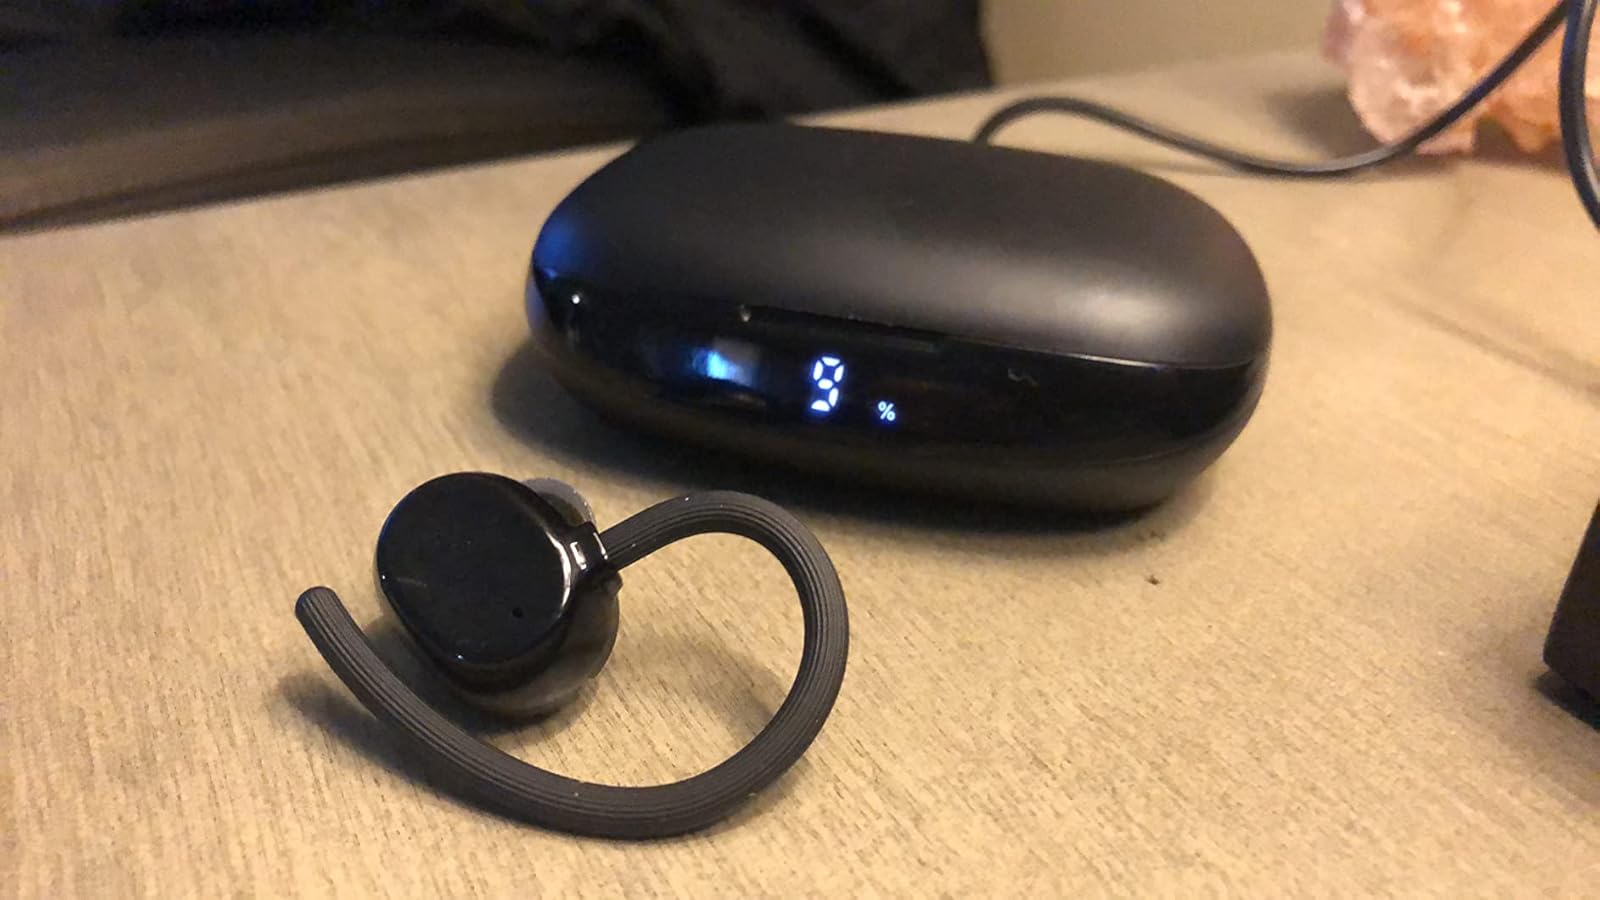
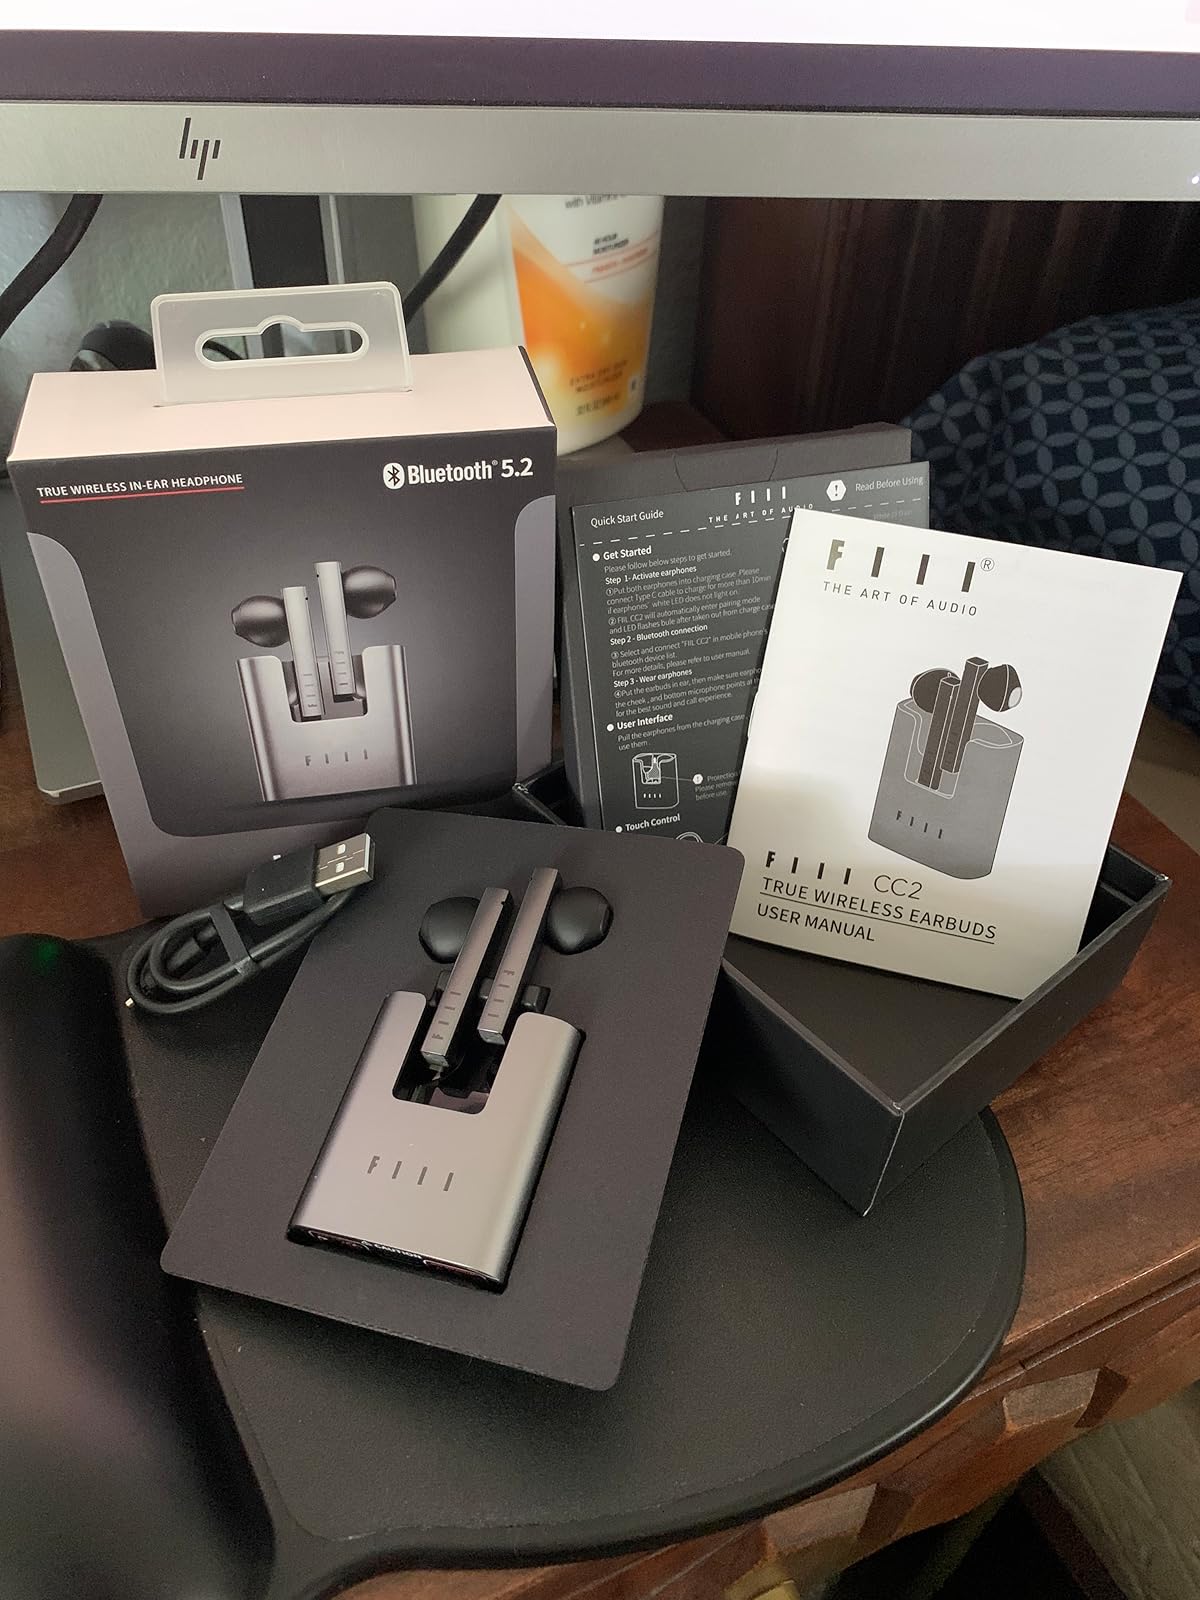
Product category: earbuds
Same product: no